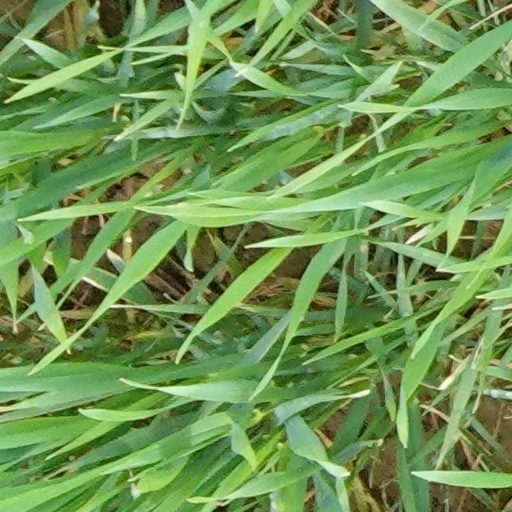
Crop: wheat